Lisores

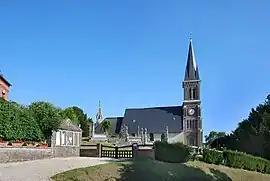
The church in Lisores

Lisores is a commune in the Calvados department in the Normandy region in northwestern France.